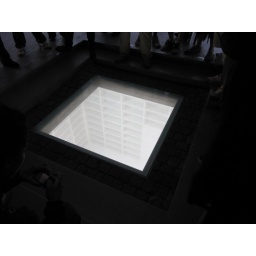
A monument to the books that were burnt by the Nazis. An underground library with no books that cannot be accessed.